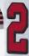
Number: 2